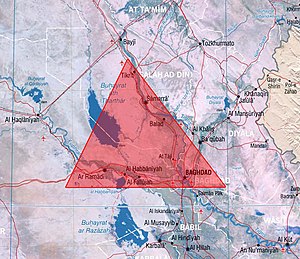
Irakkrigen / Besættelsen / Forårsoprøret
Sunnitrekanten i Irak
"Irakkrigen, var en langvarig krig og besættelse af Irak, der begyndte med den amerikansk-ledede invasion af Irak i 2003. Den amerikanske regerings begrundelse for invasionen var, at Irak besad masseødelæggelsesvåben og udgjorde en ""overhængende fare"" for USA og verdenssamfundet. Denne påstand er senere blevet tilbagevist af Iraq Survey Group. Andre begrundelser var Iraks formodede forbindelse til terrorisme, befrielsen af det irakiske folk og betydningen af Iraks olieproduktion.